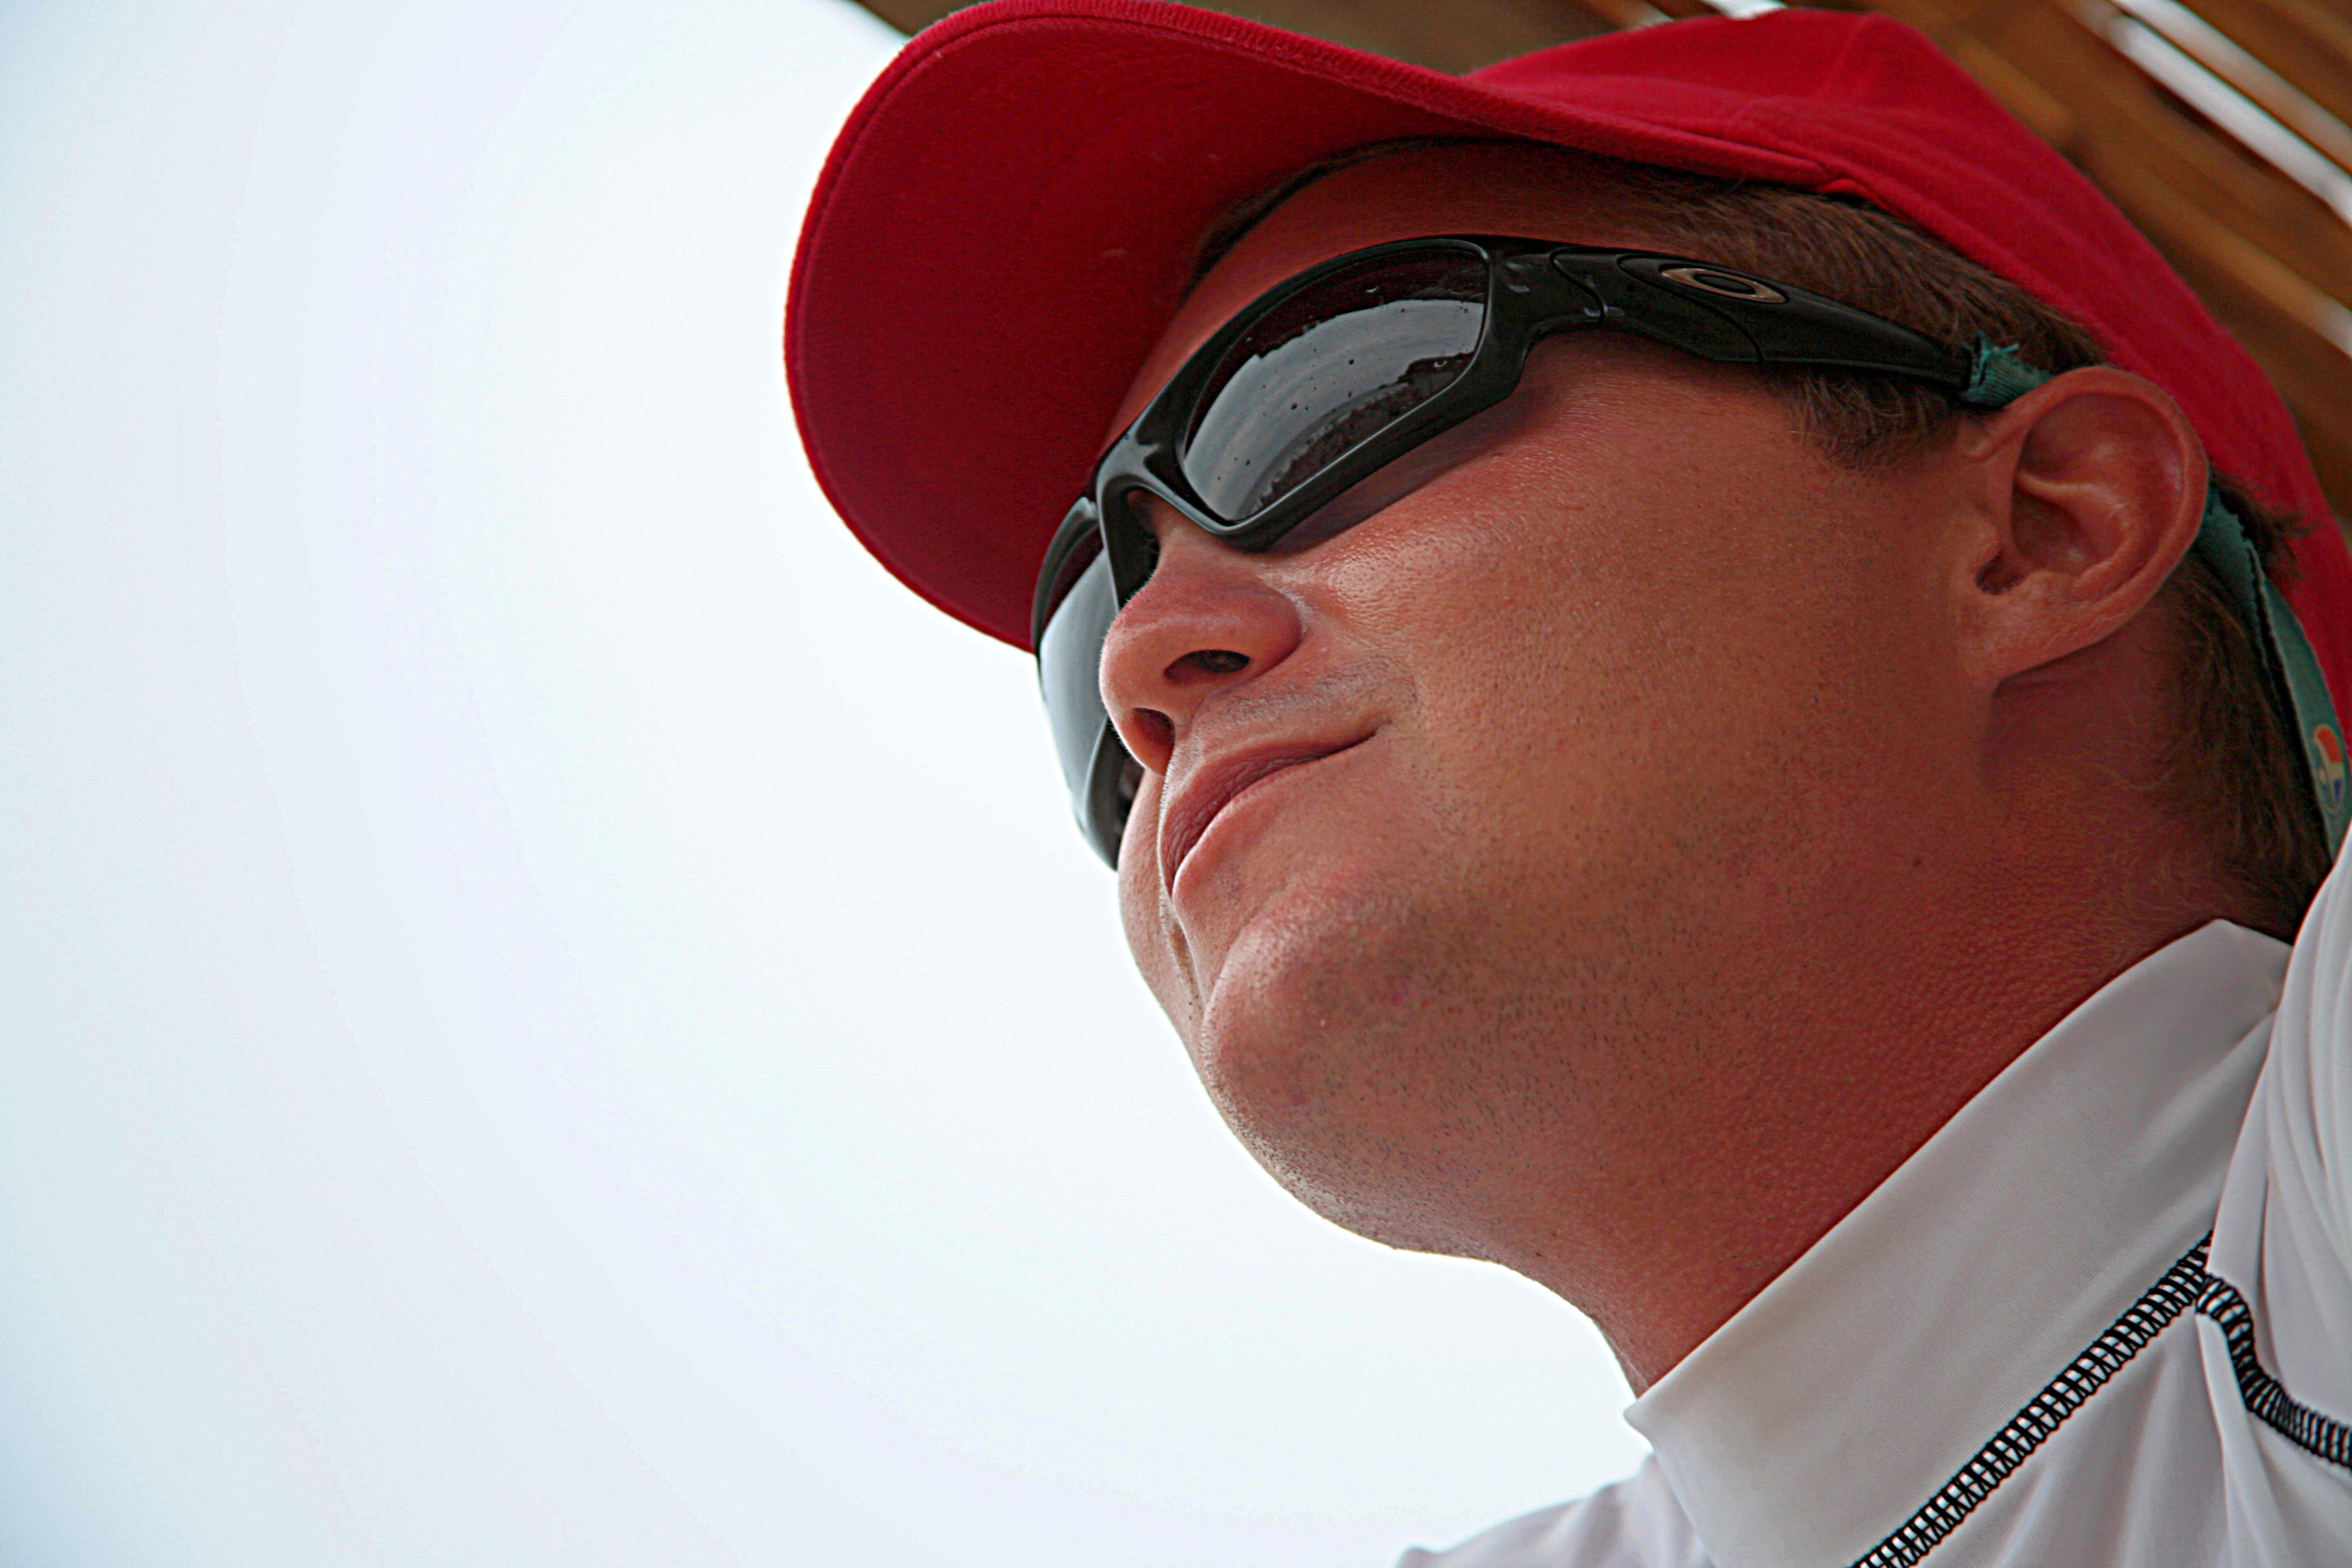
man, beach, person, photography, male, portrait, spring, red, color, smile, fun, sunglasses, glasses, head, photograph, mirador, organ, rescuer, rescue service, vision care